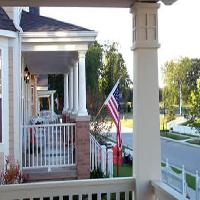
Weather: sun or clear